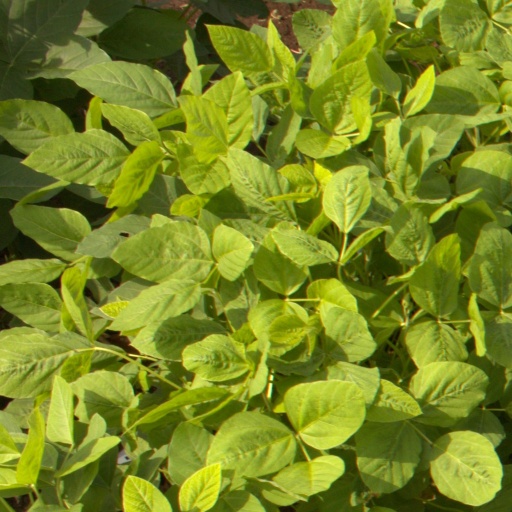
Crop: soybean